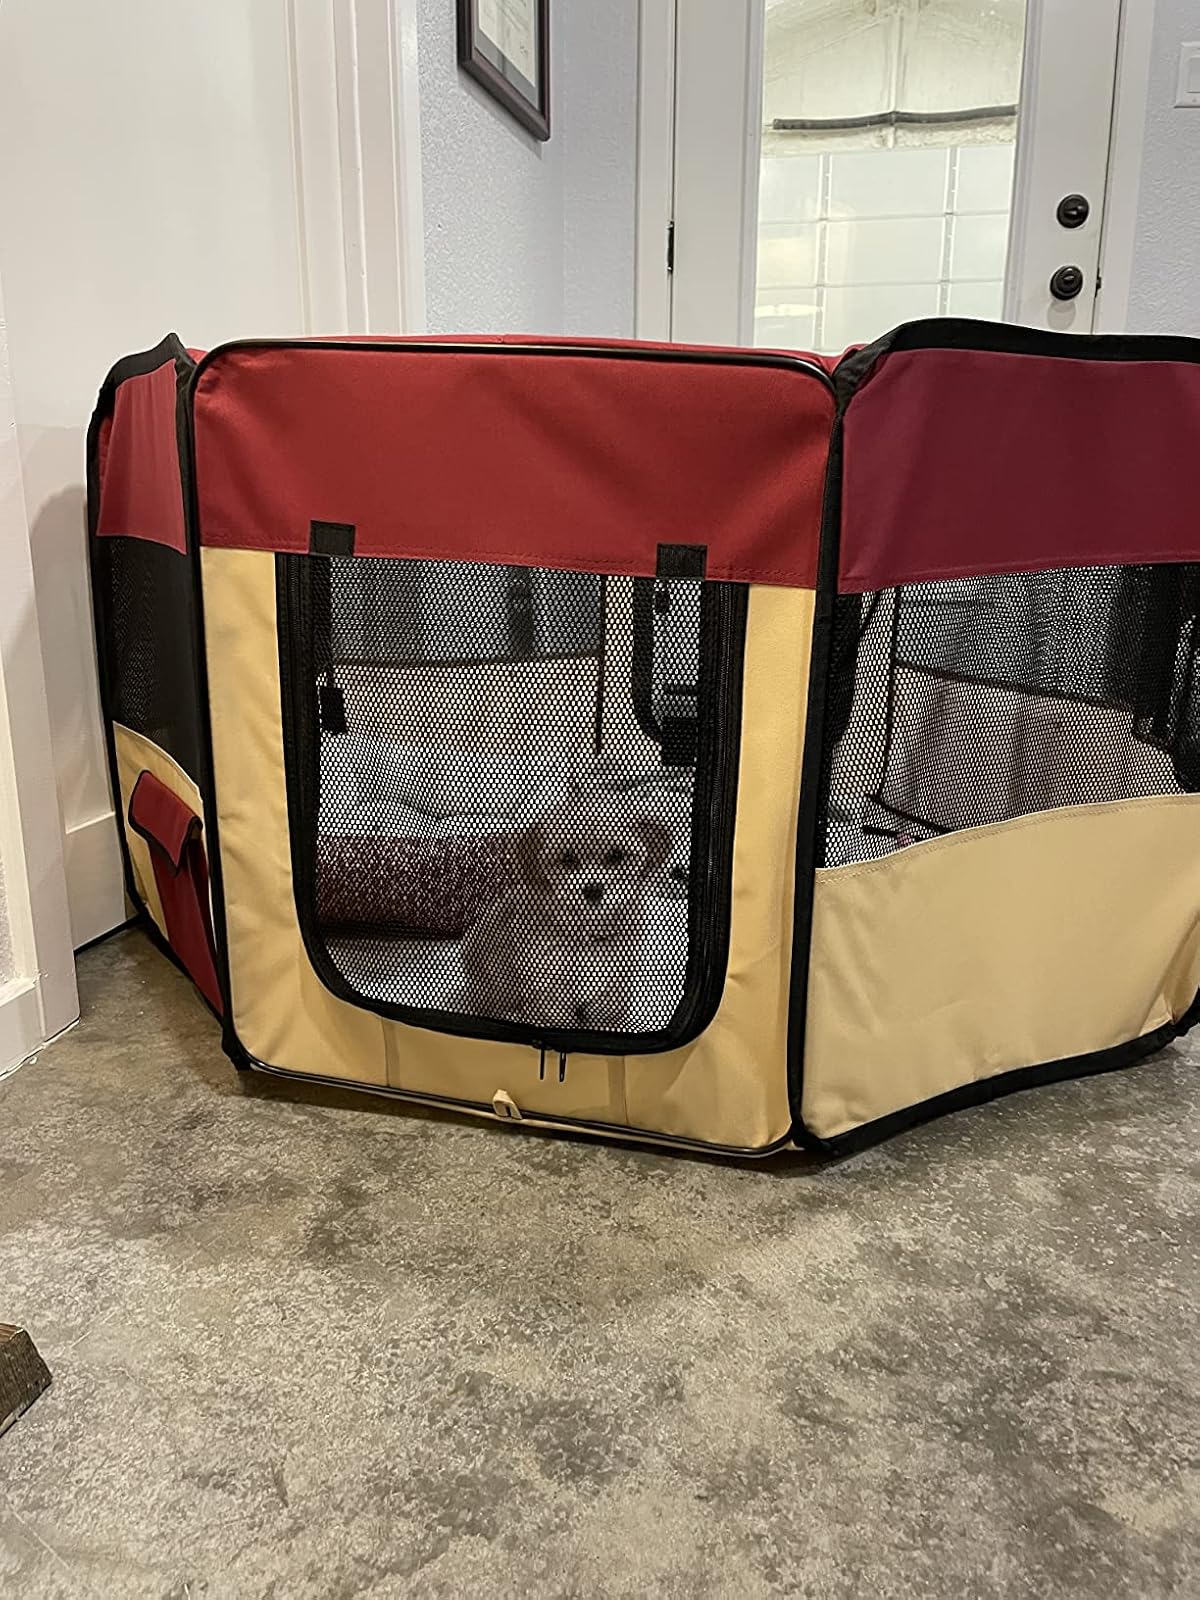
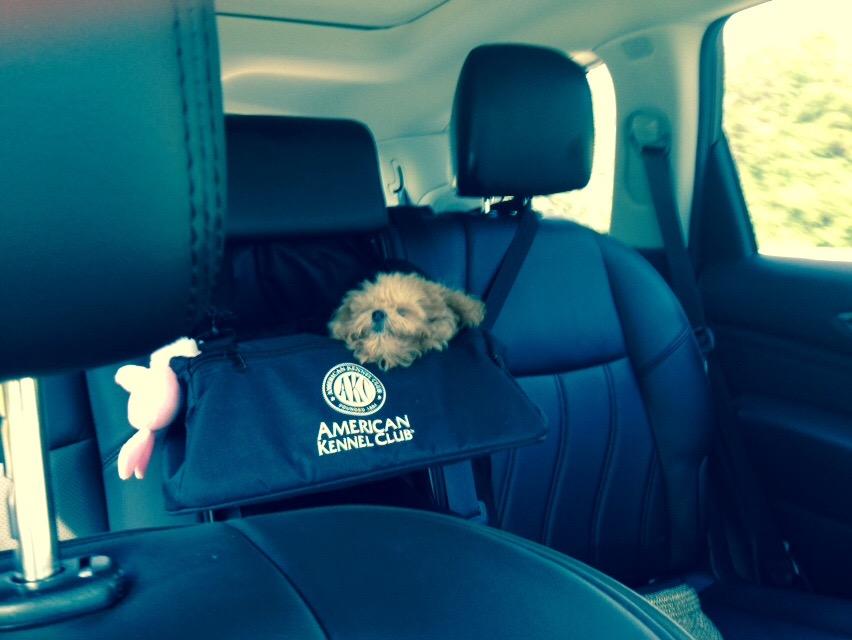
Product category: items_kennel
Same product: no